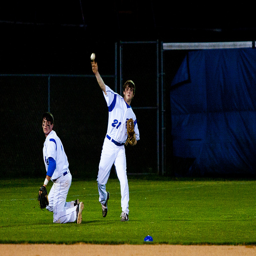
Two baseball players are in the outfield with one launching the ball.
The baseball player in a blue and white outfit throws the ball while the other player ducks
a baseball player in the outfield throwing a baseball
A man during a game throwing a baseball.
Action from the outfield during a baseball game